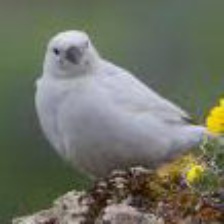
Species: MCKAYS BUNTING
Scientific name: PLECTROPHENAX HYPERBOREUS
ImageNet parent category: indigo_bunting